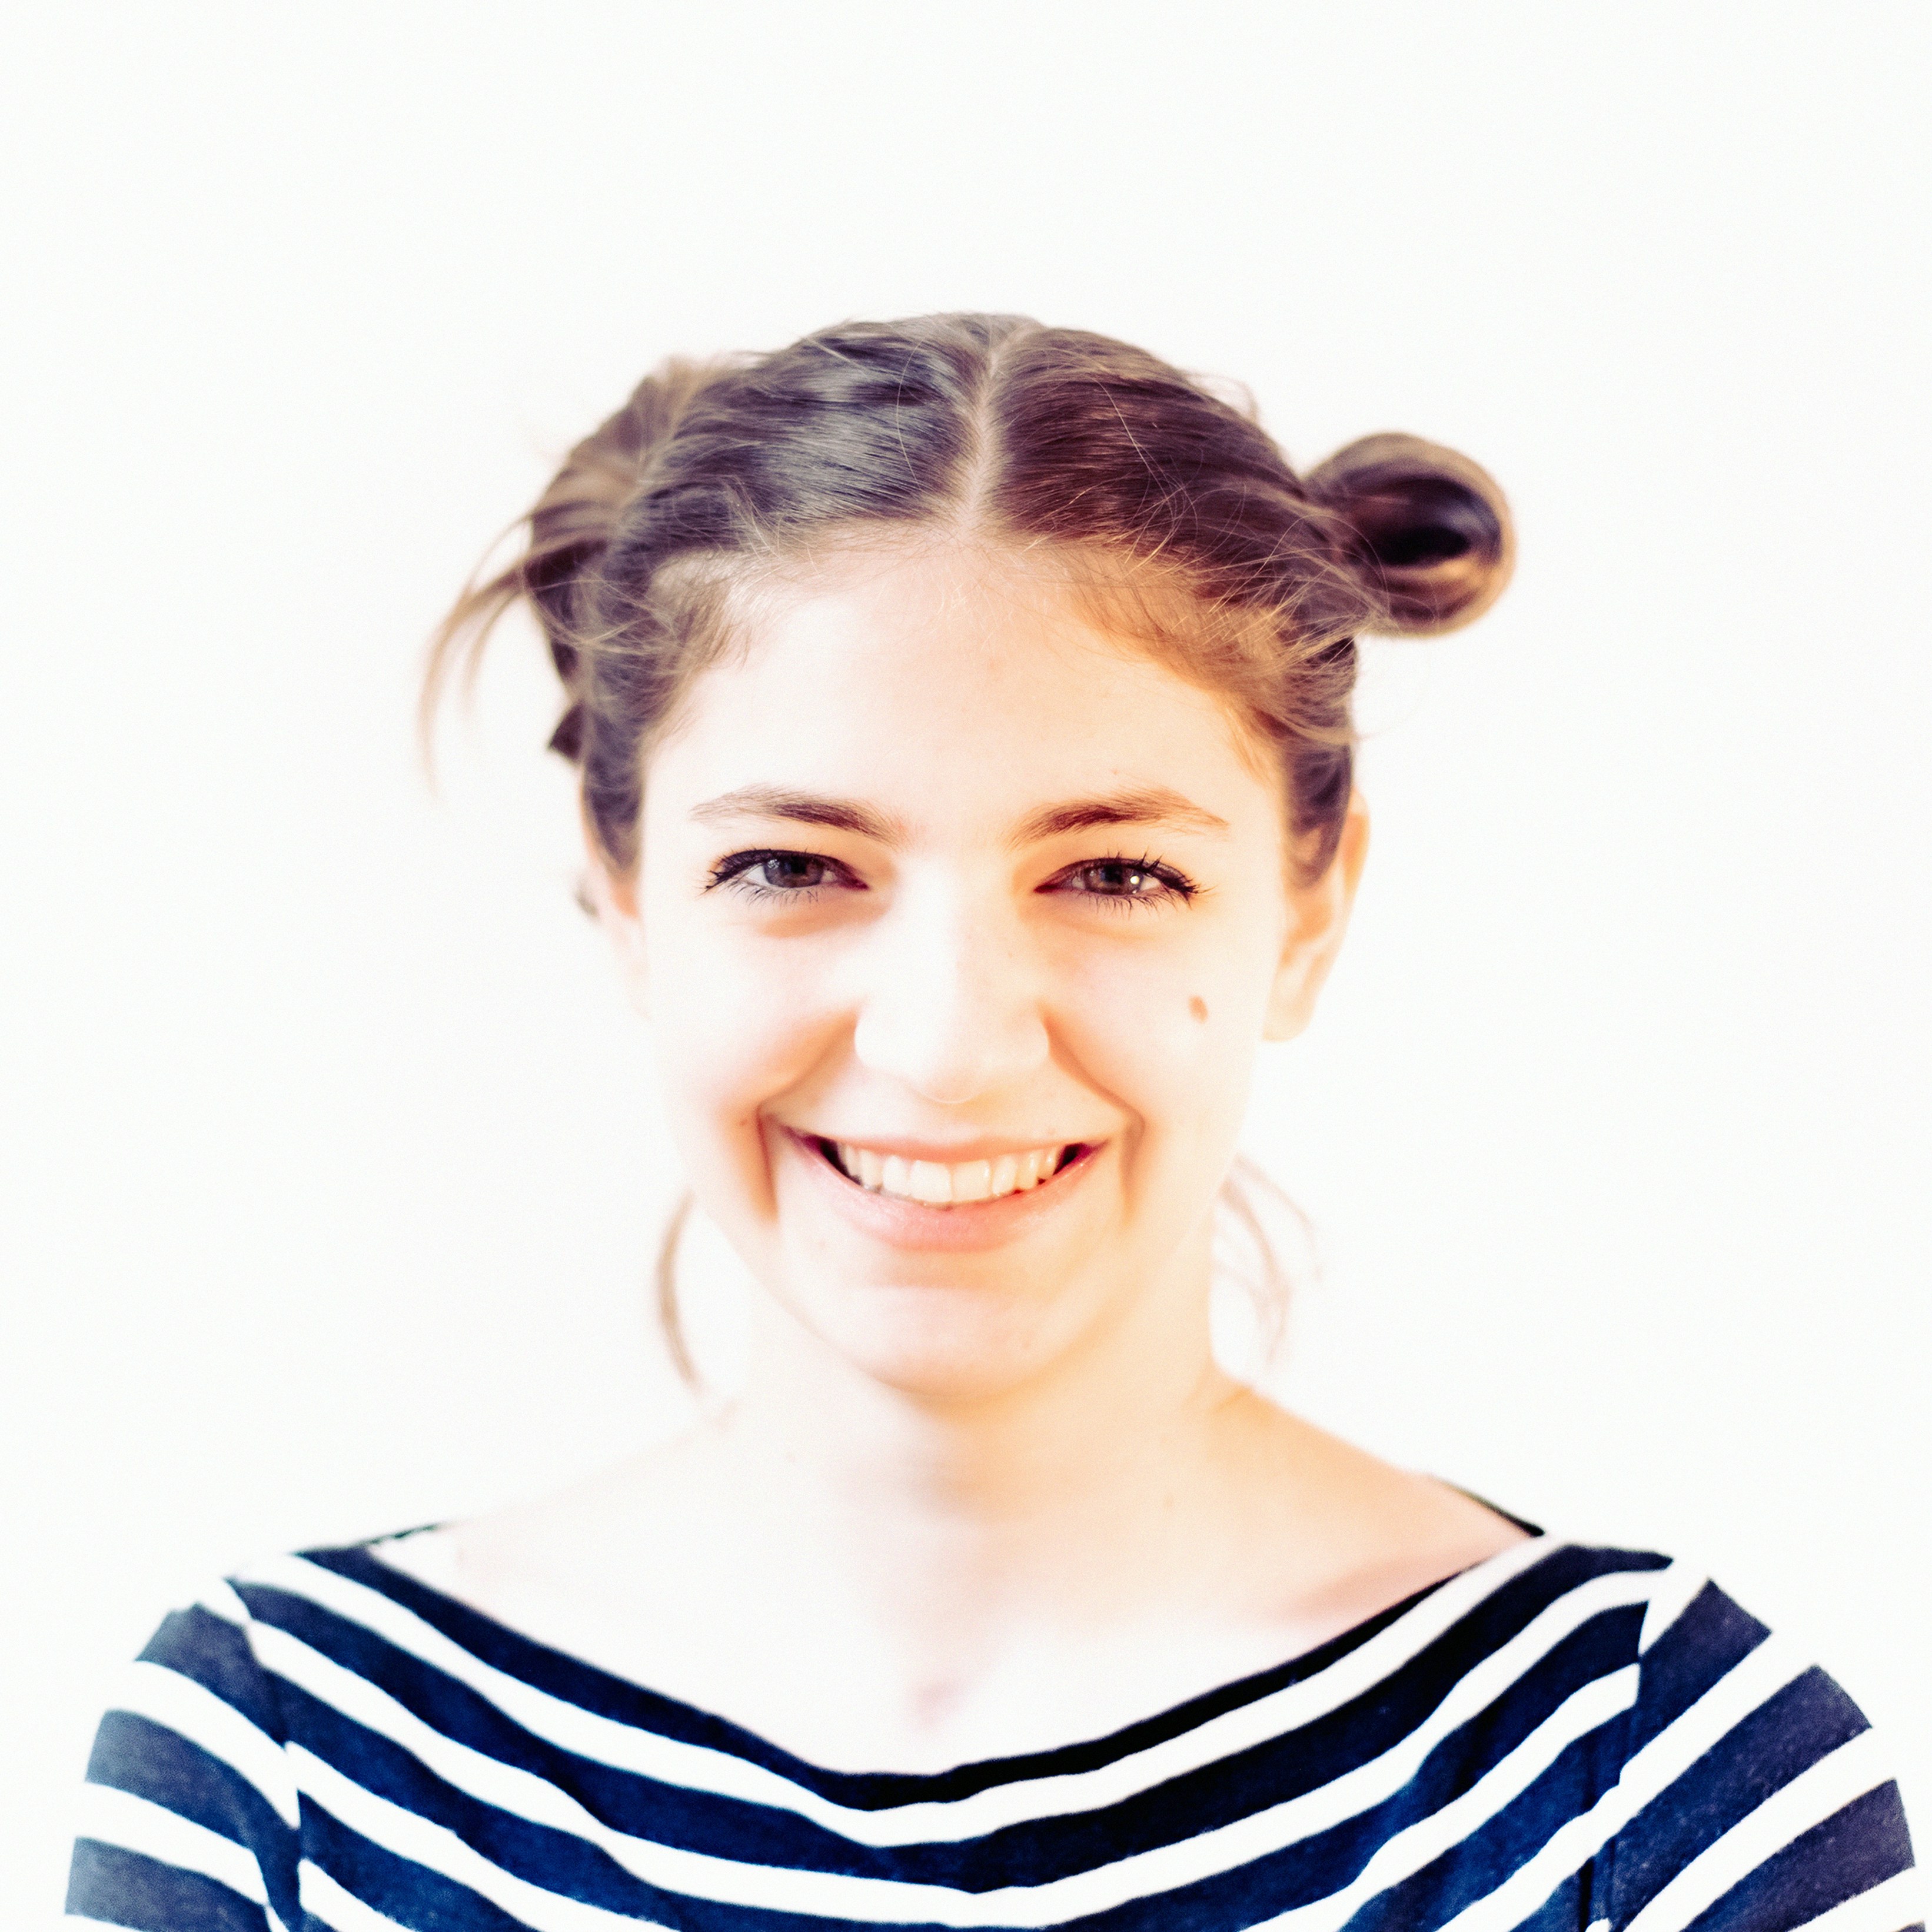
Gender: women